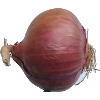
Label: Onion Red 1